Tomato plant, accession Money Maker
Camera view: tilt-top (135 deg); turntable rotation: 330 degrees
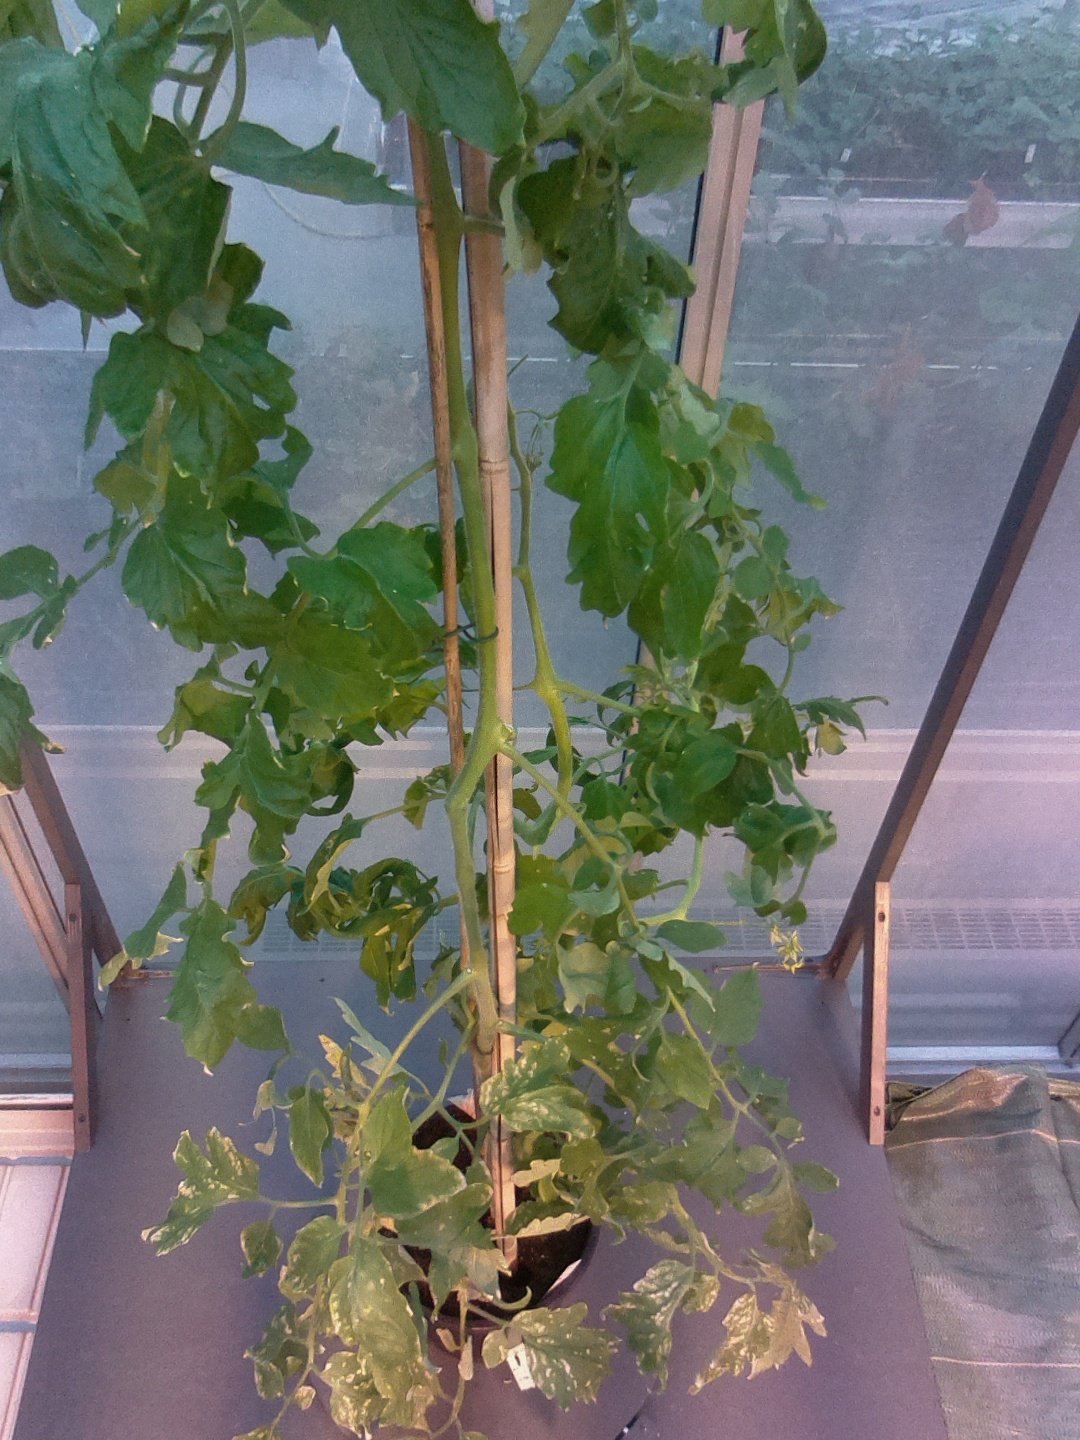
BBCH growth stage 73: 30%-40% of final fruit size